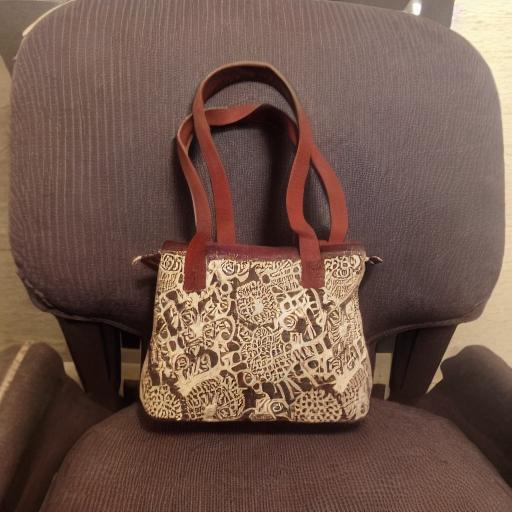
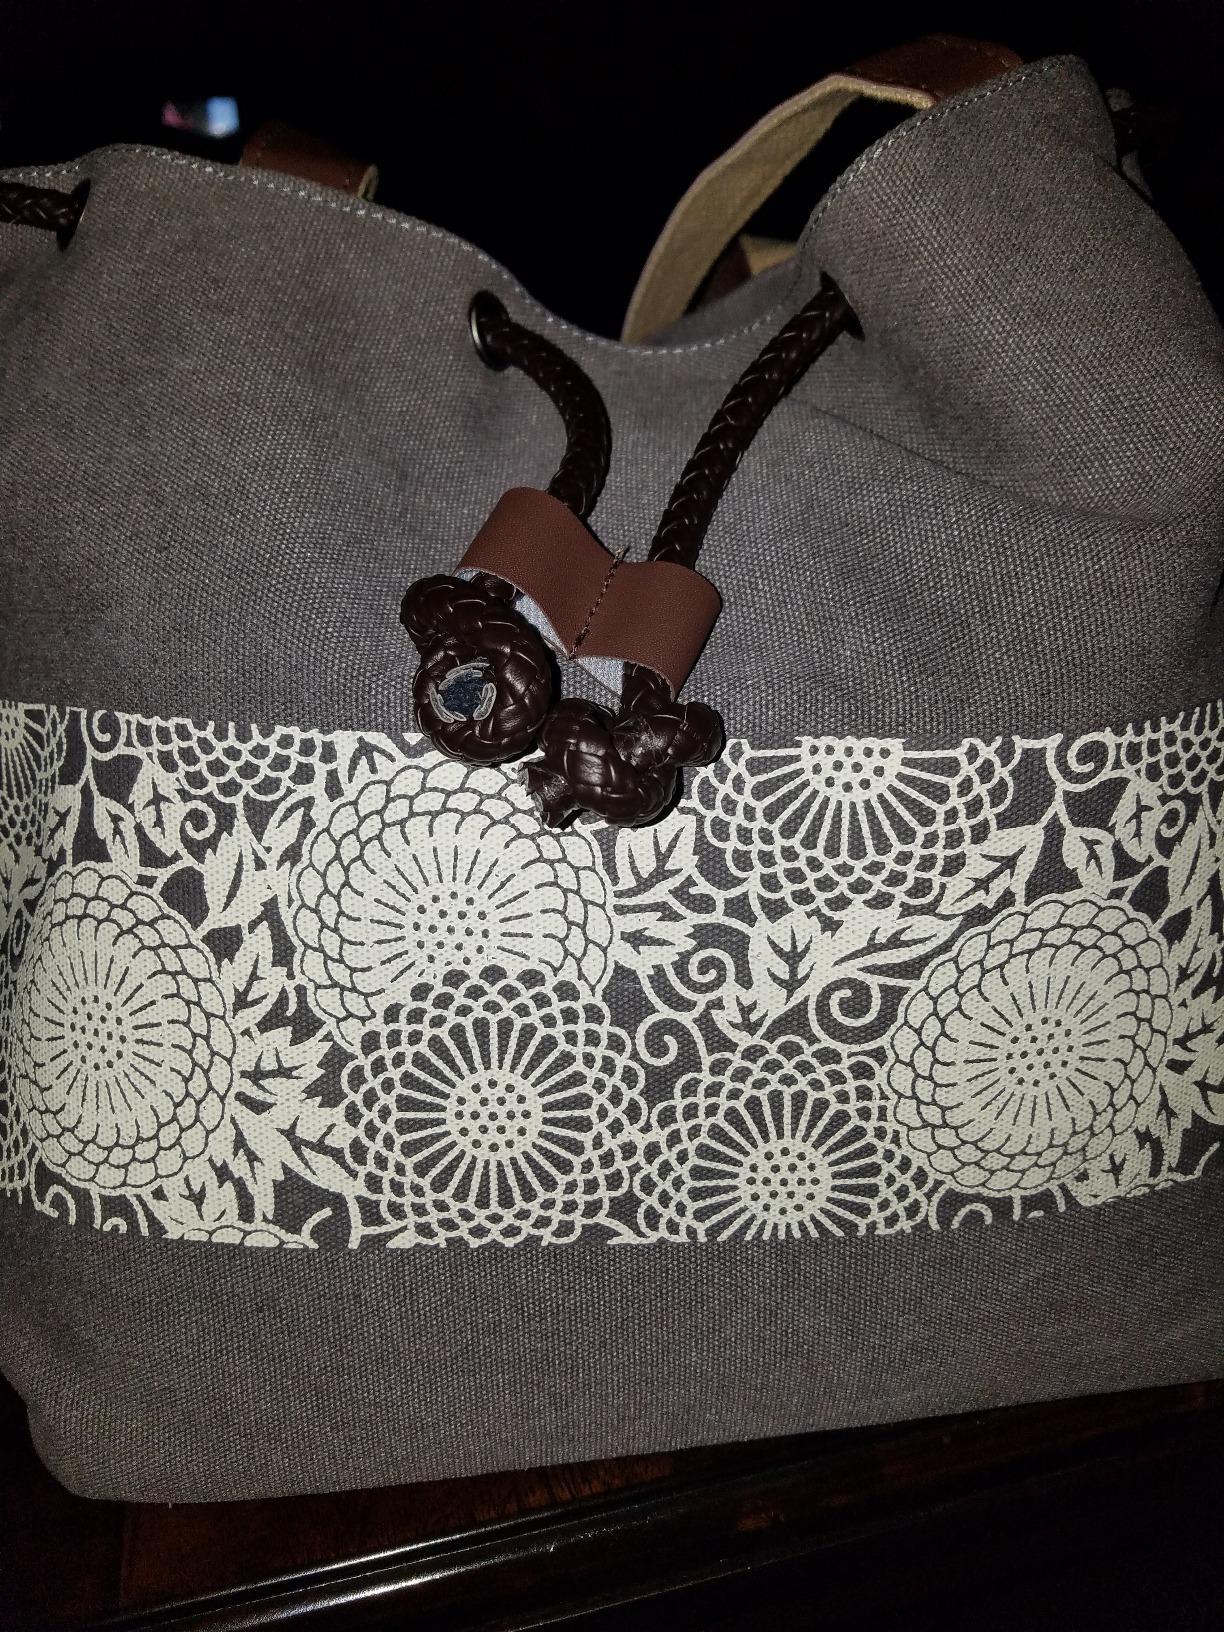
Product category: accessories_handbag
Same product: no